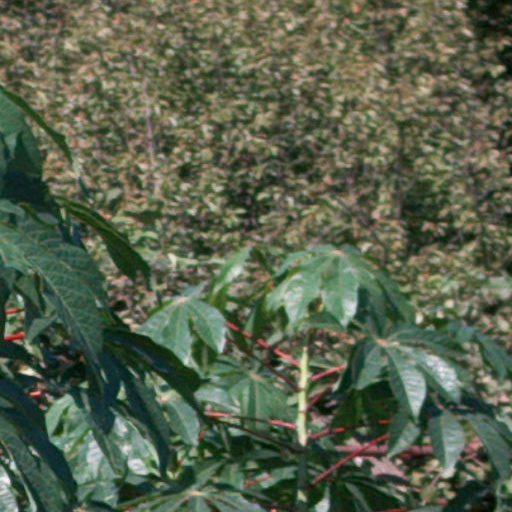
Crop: cassava